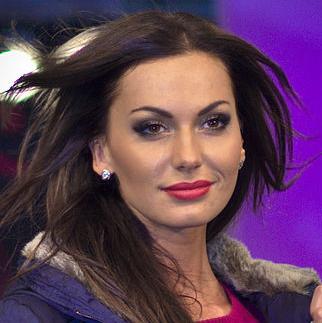
Age: 23